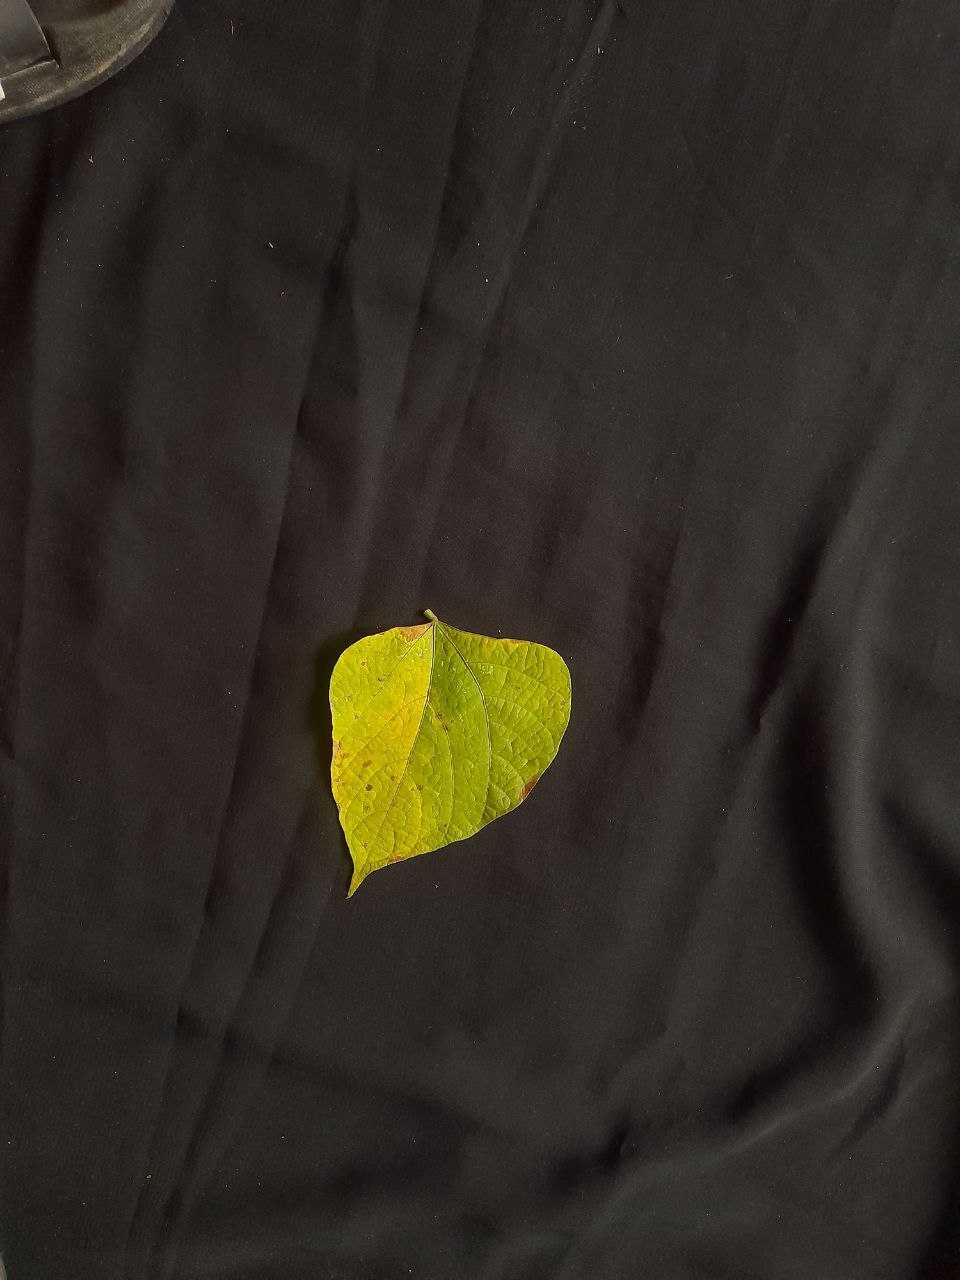
Crop: bean
Leaf condition: Rust